Bill White (Texas politician)

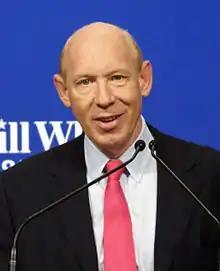
White in 2009

William Howard White (born June 16, 1954) is an American attorney, businessman and politician who was the 60th mayor of Houston from 2004 to 2010. A member of the Democratic Party, he was the Democratic nominee for Governor of Texas in the 2010 election, in which he lost to Republican Rick Perry. Before serving as Mayor, White was an attorney and businessman and served as U.S. Deputy Secretary of Energy under President Bill Clinton from 1993 to 1995. White is on the membership roster of the Council on Foreign Relations.